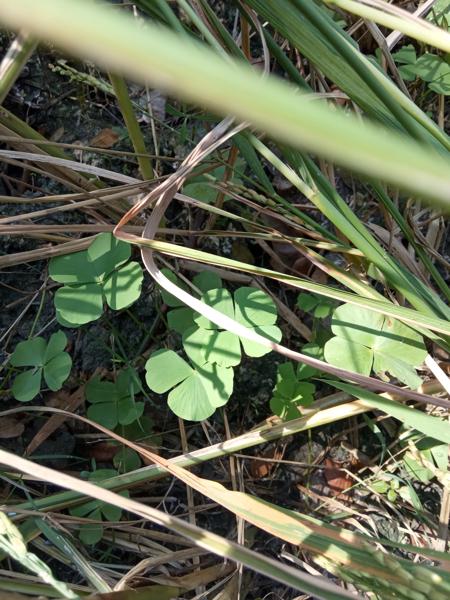
Weed species: Marsilea minuta